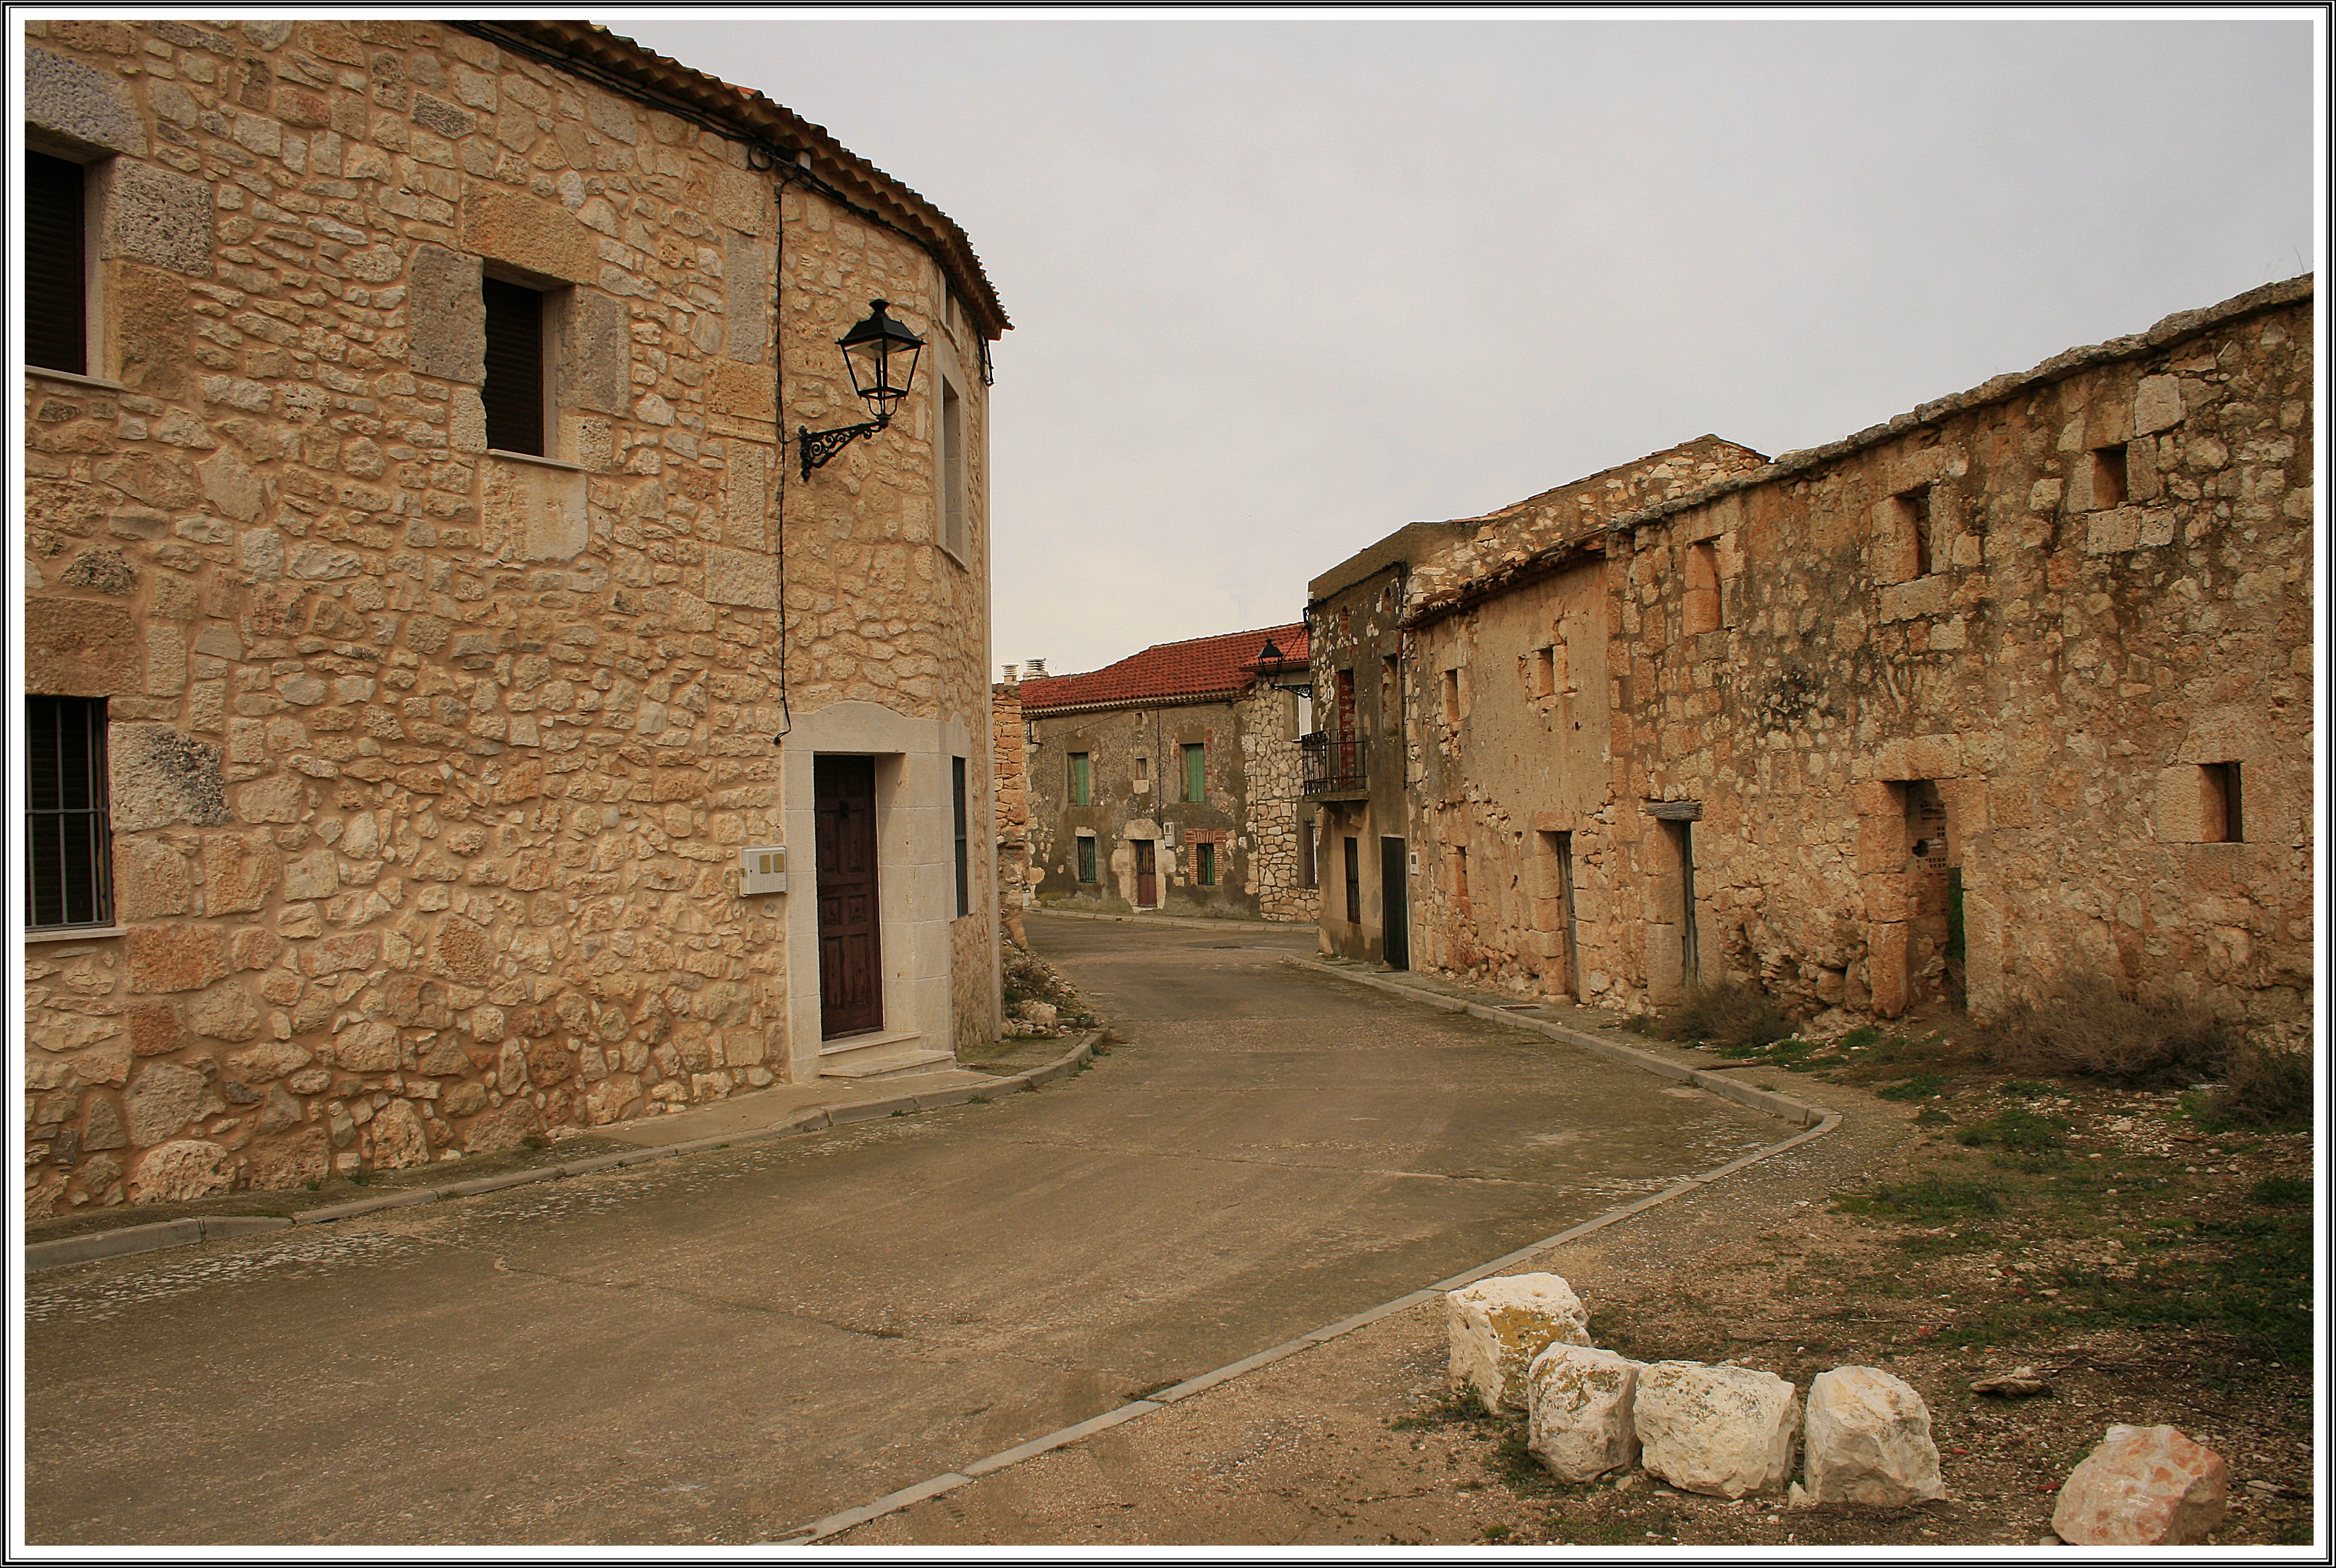
architecture, street, house, town, alley, home, wall, village, facade, property, brick, cool image, history, estate, ancient history